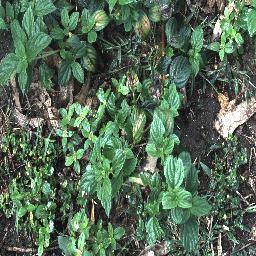
Label: lantana